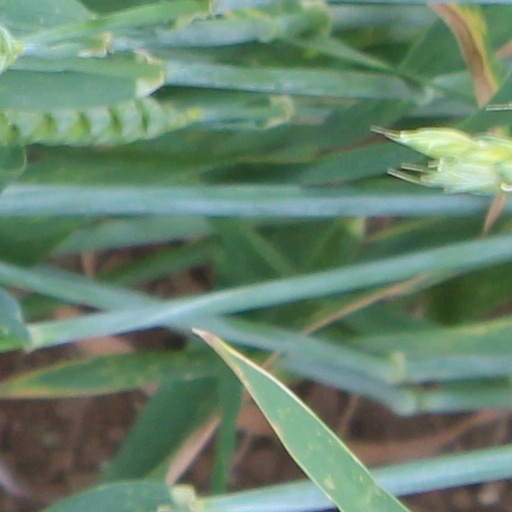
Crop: wheat